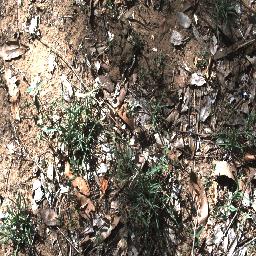
Label: negative